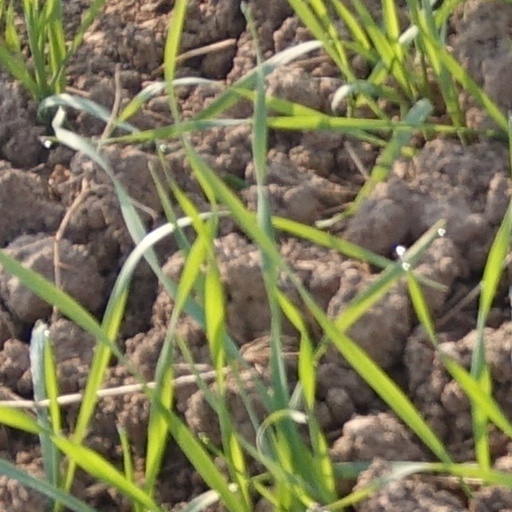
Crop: wheat